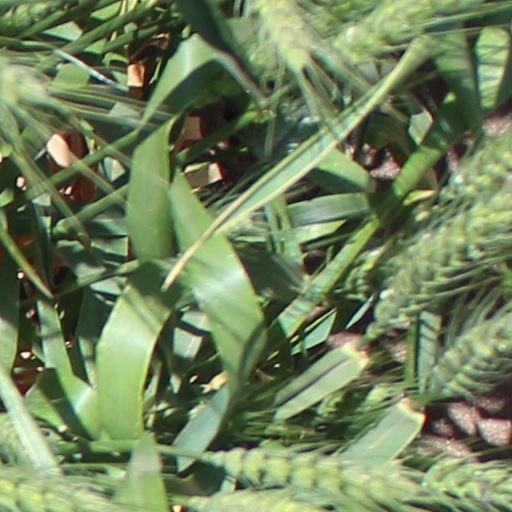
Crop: wheat